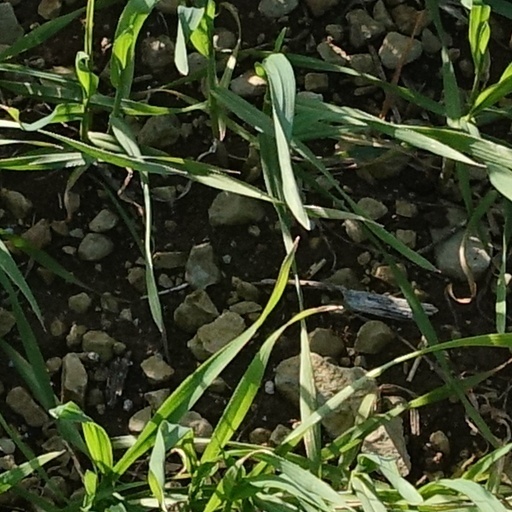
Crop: wheat